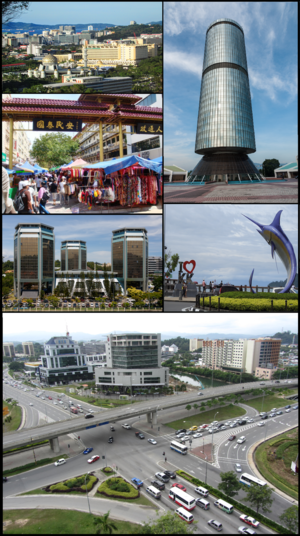
Kota Kinabalu, anciennement connue sous le nom de Jesselton, est la capitale de l'État du Sabah en Malaisie et la préfecture du district de Kota Kinabalu. Elle est également la capitale de la division de la Côte Ouest du Sabah. La ville se situe sur la côte nord-ouest de l'île de Bornéo au bord de la mer de Chine méridionale. Le parc national de Tunku Abdul Rahman se trouve à l'ouest et le mont Kinabalu, qui donne son nom à la ville, est à l'est. Selon le recensement de 2010, Kota Kinabalu compte 452 058 habitants, et, si les districts adjacents de Penampang et Putatan sont inclus, la population de l'agglomération est de 628 725 habitants.